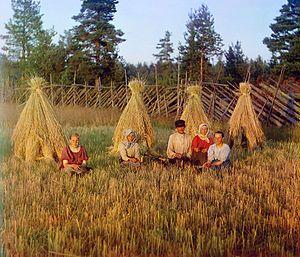
L'agriculture de la Russie est un secteur qui employait en 2004 un peu plus de 7 millions de personnes soit 9 % de la population active et représentait environ 5 % du PIB de la Russie. En 2016, les chiffres sont respectivement de 9 % de la population active et 4,5 % du PIB. Cette agriculture dispose d'une superficie considérable mais seulement une faible fraction, 122 millions d'hectares soit moins de 10 % de la superficie totale, est cultivée du fait d'un climat souvent aride ou d'une période de fertilité trop brève. Cependant cette superficie représente des terres agricoles sept fois plus étendues qu'en France par exemple. L'agriculture a ainsi dû se développer dans un environnement naturel souvent hostile : terres peu fertiles, sécheresses et événements climatiques brutaux. Ainsi, du fait de ces contraintes, les exploitations agricoles dans les régions du sud et l'ouest de la Sibérie se sont spécialisées plutôt dans la céréaliculture tandis que les régions du nord sont principalement dédiées à l'élevage.